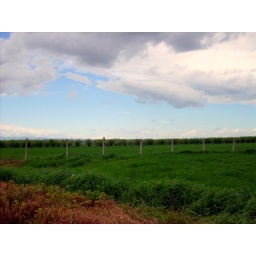
Green land under blue sky